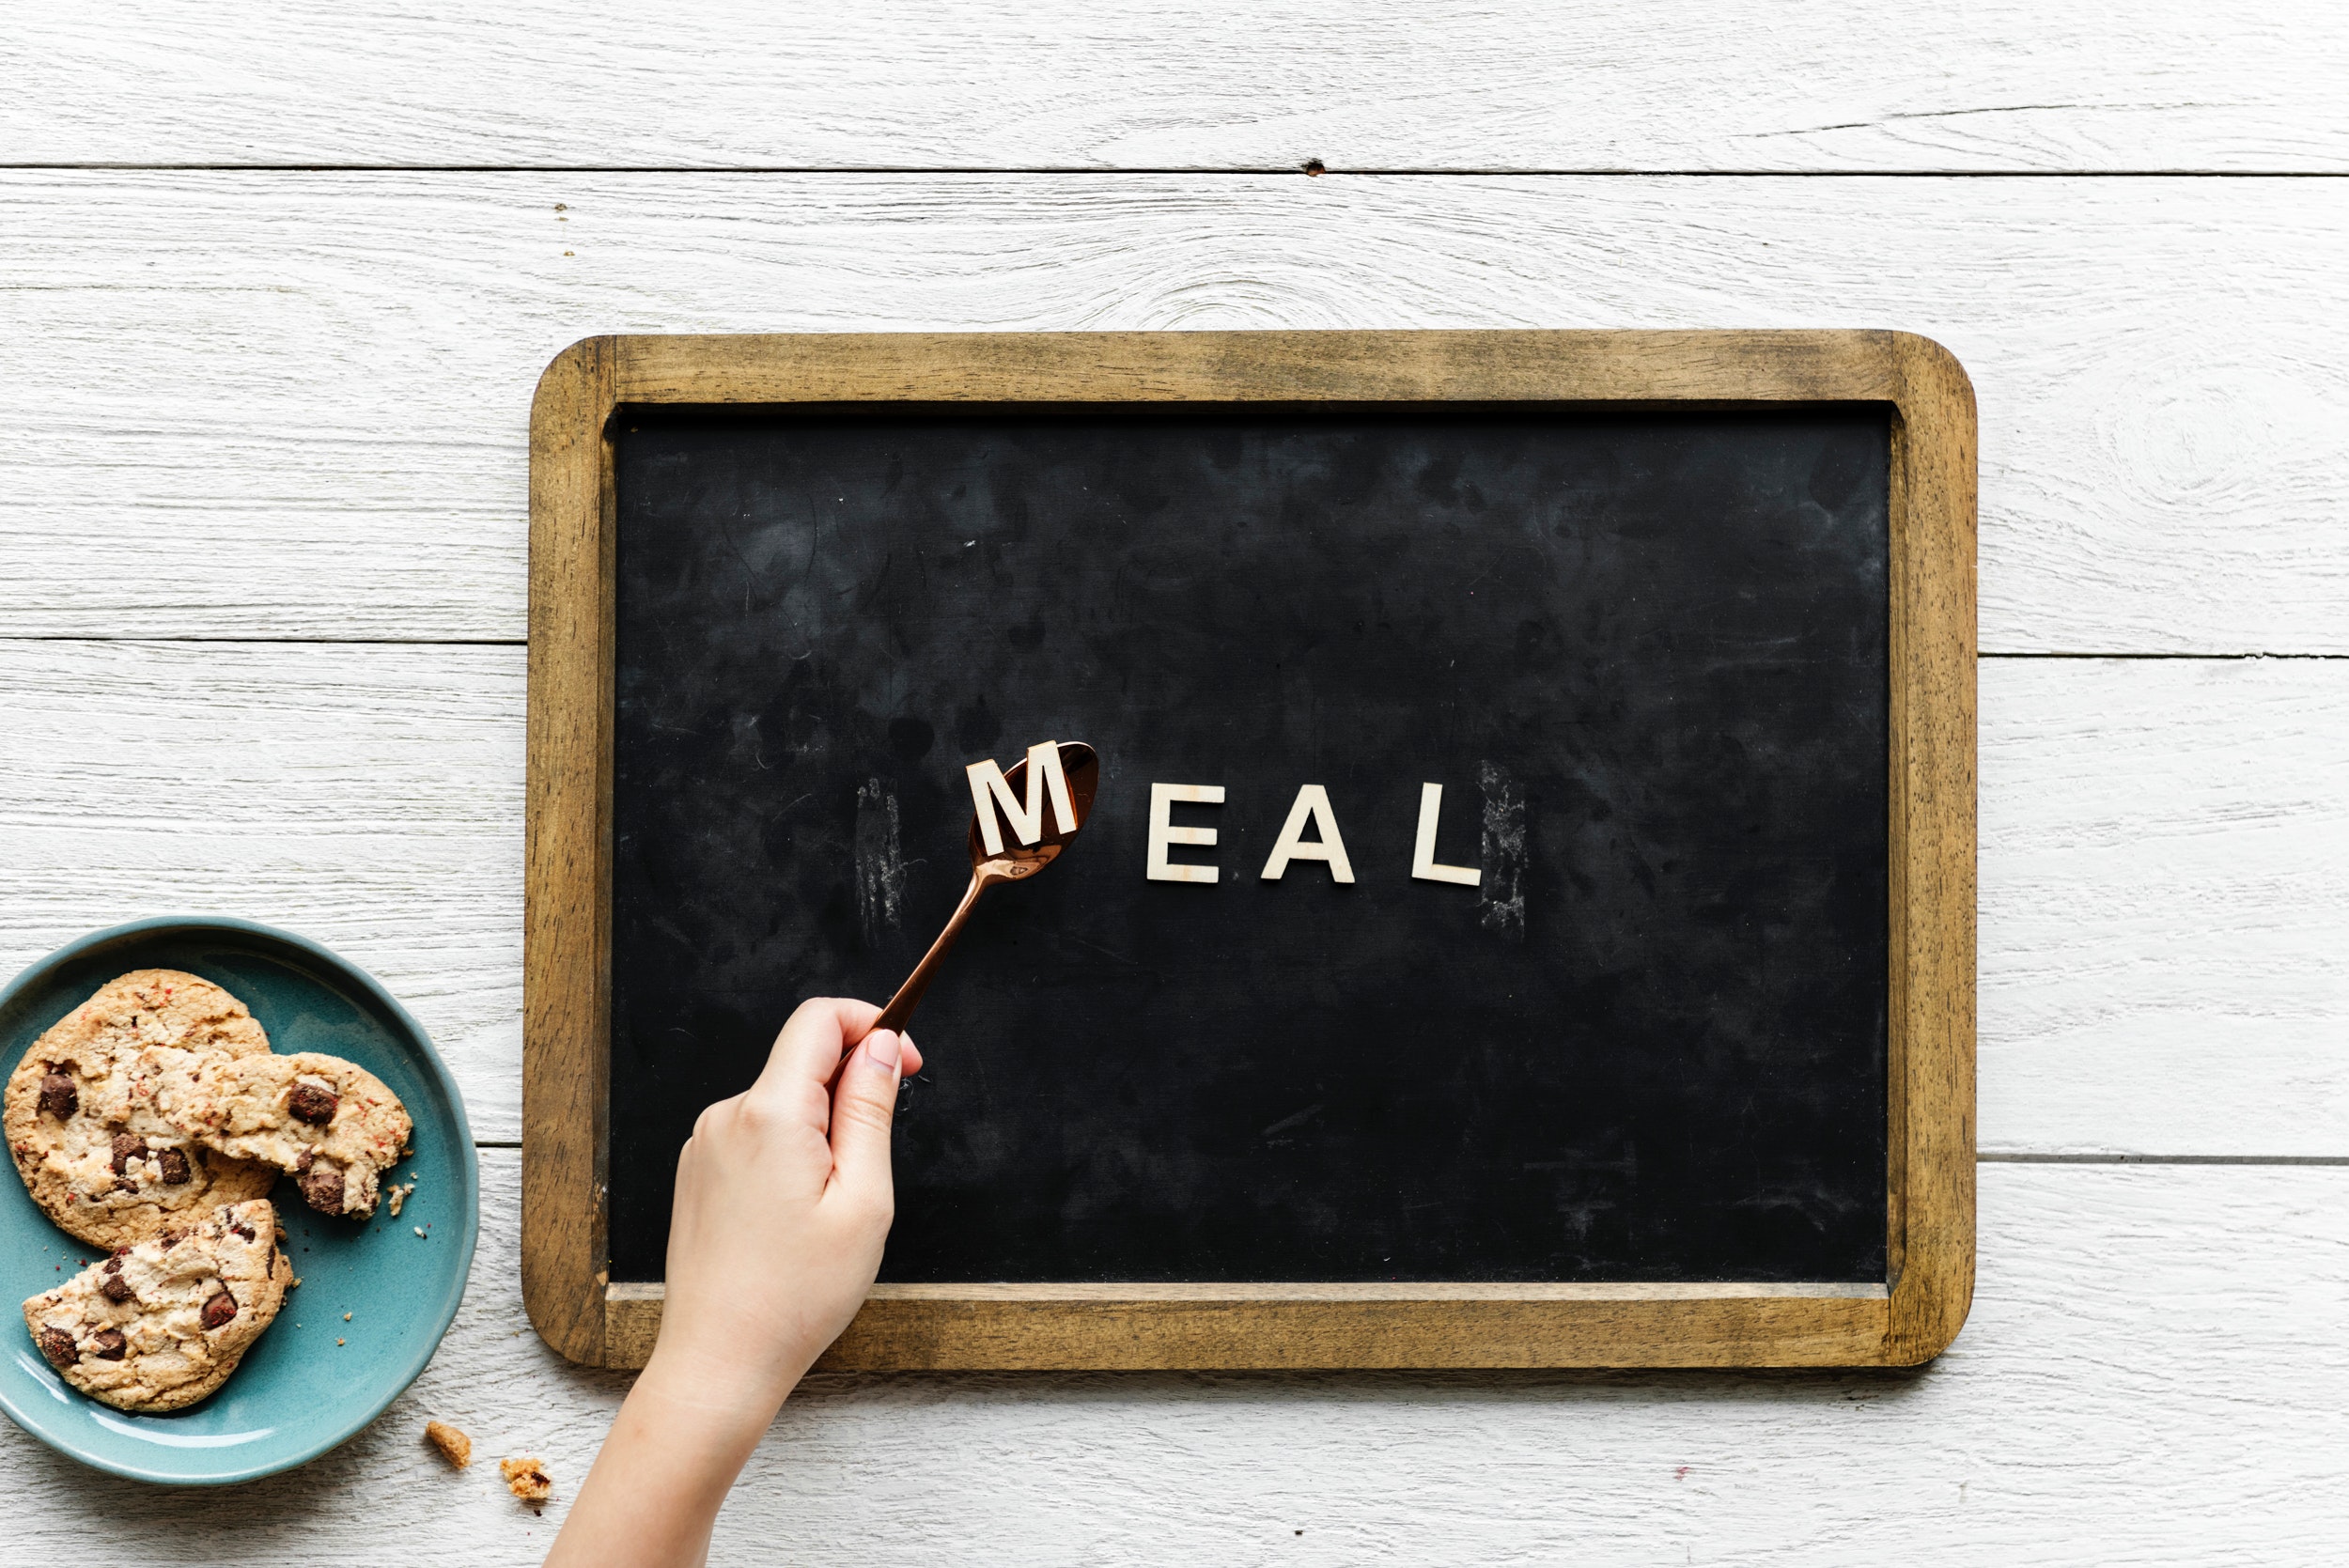
blackboard, writing instrument accessory, slate, writing, chalk, rectangle, Office instrument